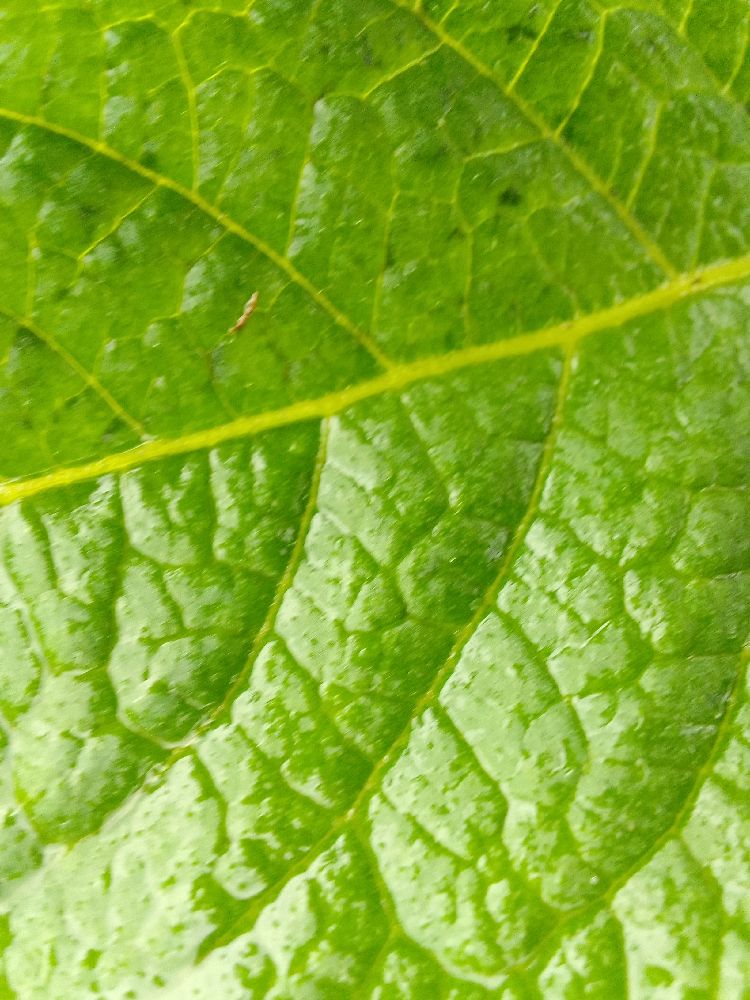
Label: Healthy